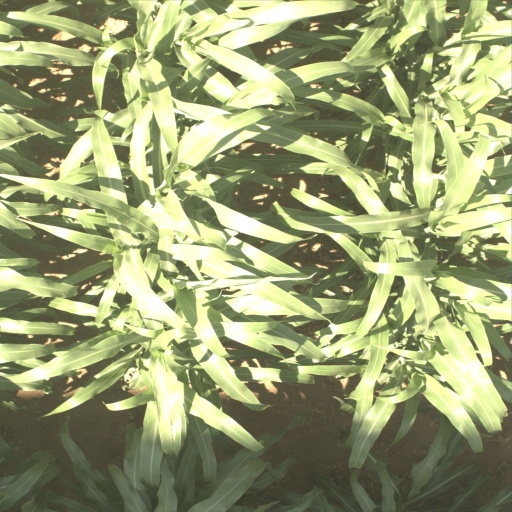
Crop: sorghum